Question: Please indicate a possible affordance area of the apple that can be used for eating
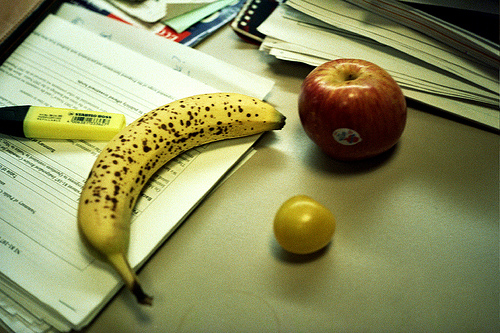
Answer: [304.5, 57, 397.5, 160]